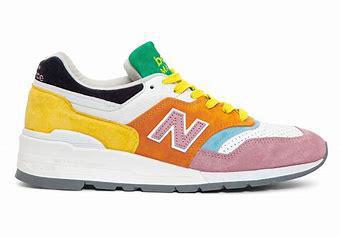
Brand: New
Model: Balance New Balance 997 Marathon